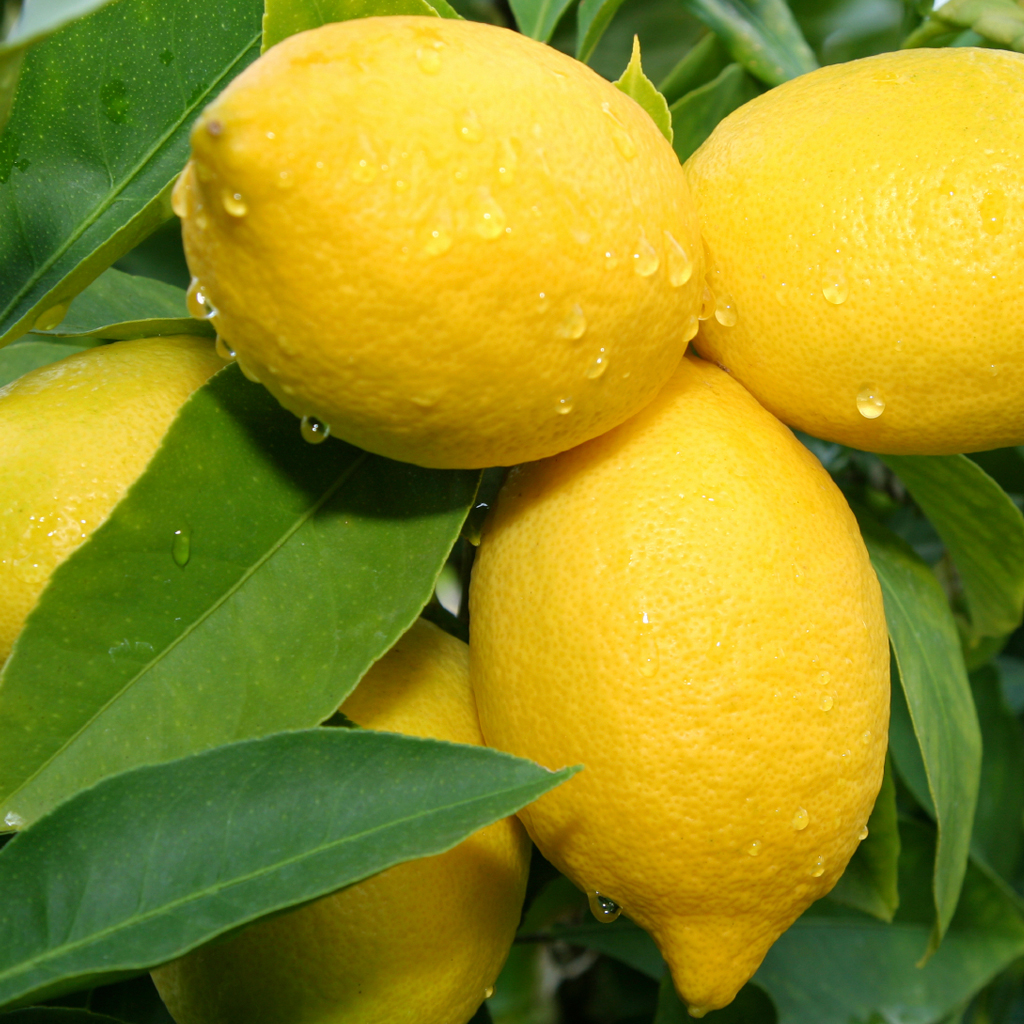
Label: Lemon